Siren (mythology)

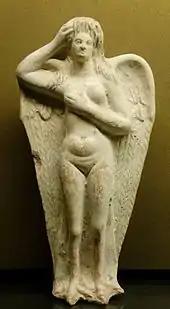
Moaning siren statuette from Myrina, first century BC

The sirens of Greek mythology first appeared in Homer's "Odyssey", where Homer did not provide any physical descriptions, and their visual appearance was left to the readers' imagination. By the 7th century BC, sirens were regularly depicted in art as human-headed birds. Apollonius of Rhodes in "Argonautica" (3rd century BC) described the sirens in writing as part woman and part bird. They may have been influenced by the ba-bird of Egyptian religion. In early Greek art, the sirens were generally represented as large birds with women's heads, bird feathers and scaly feet. Later depictions shifted to show sirens with human upper bodies and bird legs, with or without wings. They were often shown playing a variety of musical instruments, especially the lyre, kithara, and aulos.